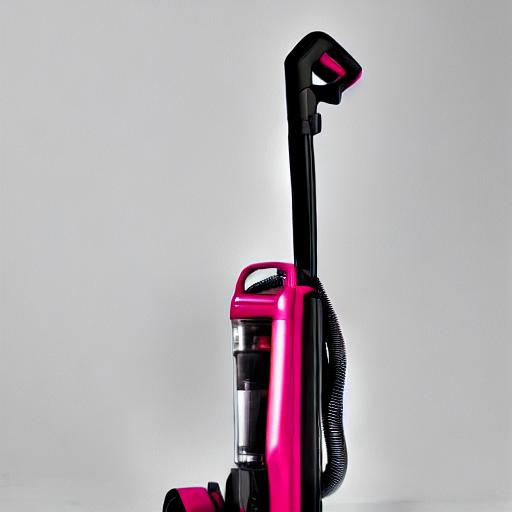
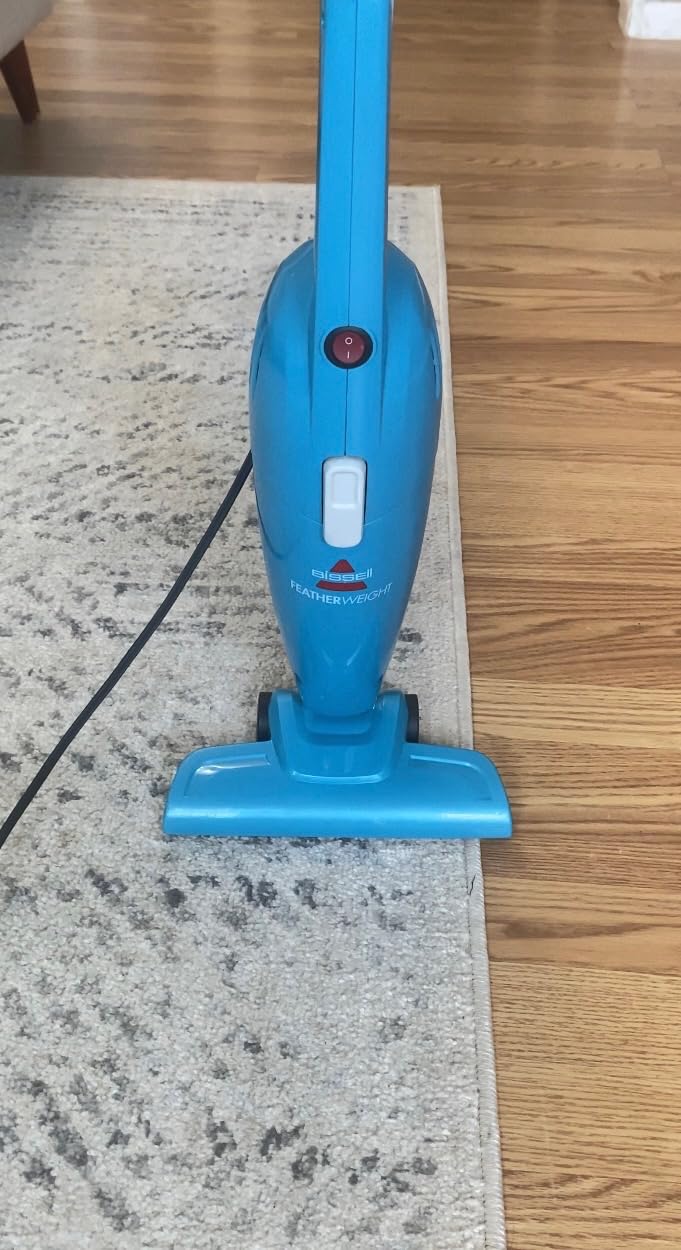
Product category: items_vacuum
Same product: no